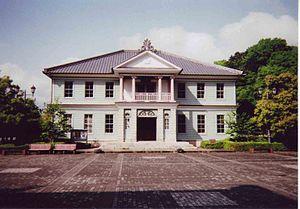
L' université Ryūkoku est une université privée située à Kyoto au Japon.